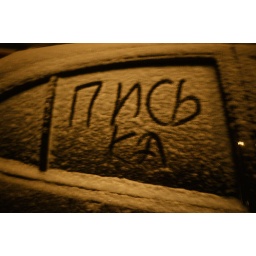
on a car window in our neighborhood